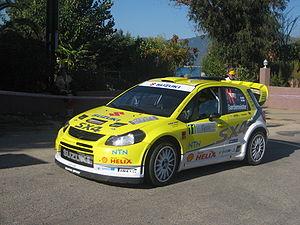
Le Suzuki World Rally Team, également connu sous le nom de Suzuki WRC Challenge était une écurie de rallye engagée en WRC. Suzuki a fait ses débuts en WRC en 2007 à l'occasion du Tour de Corse. Mais après juste une saison complète en 2008, Suzuki annonce son retrait du WRC en raison de la crise économique.